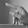
ASL letter: P